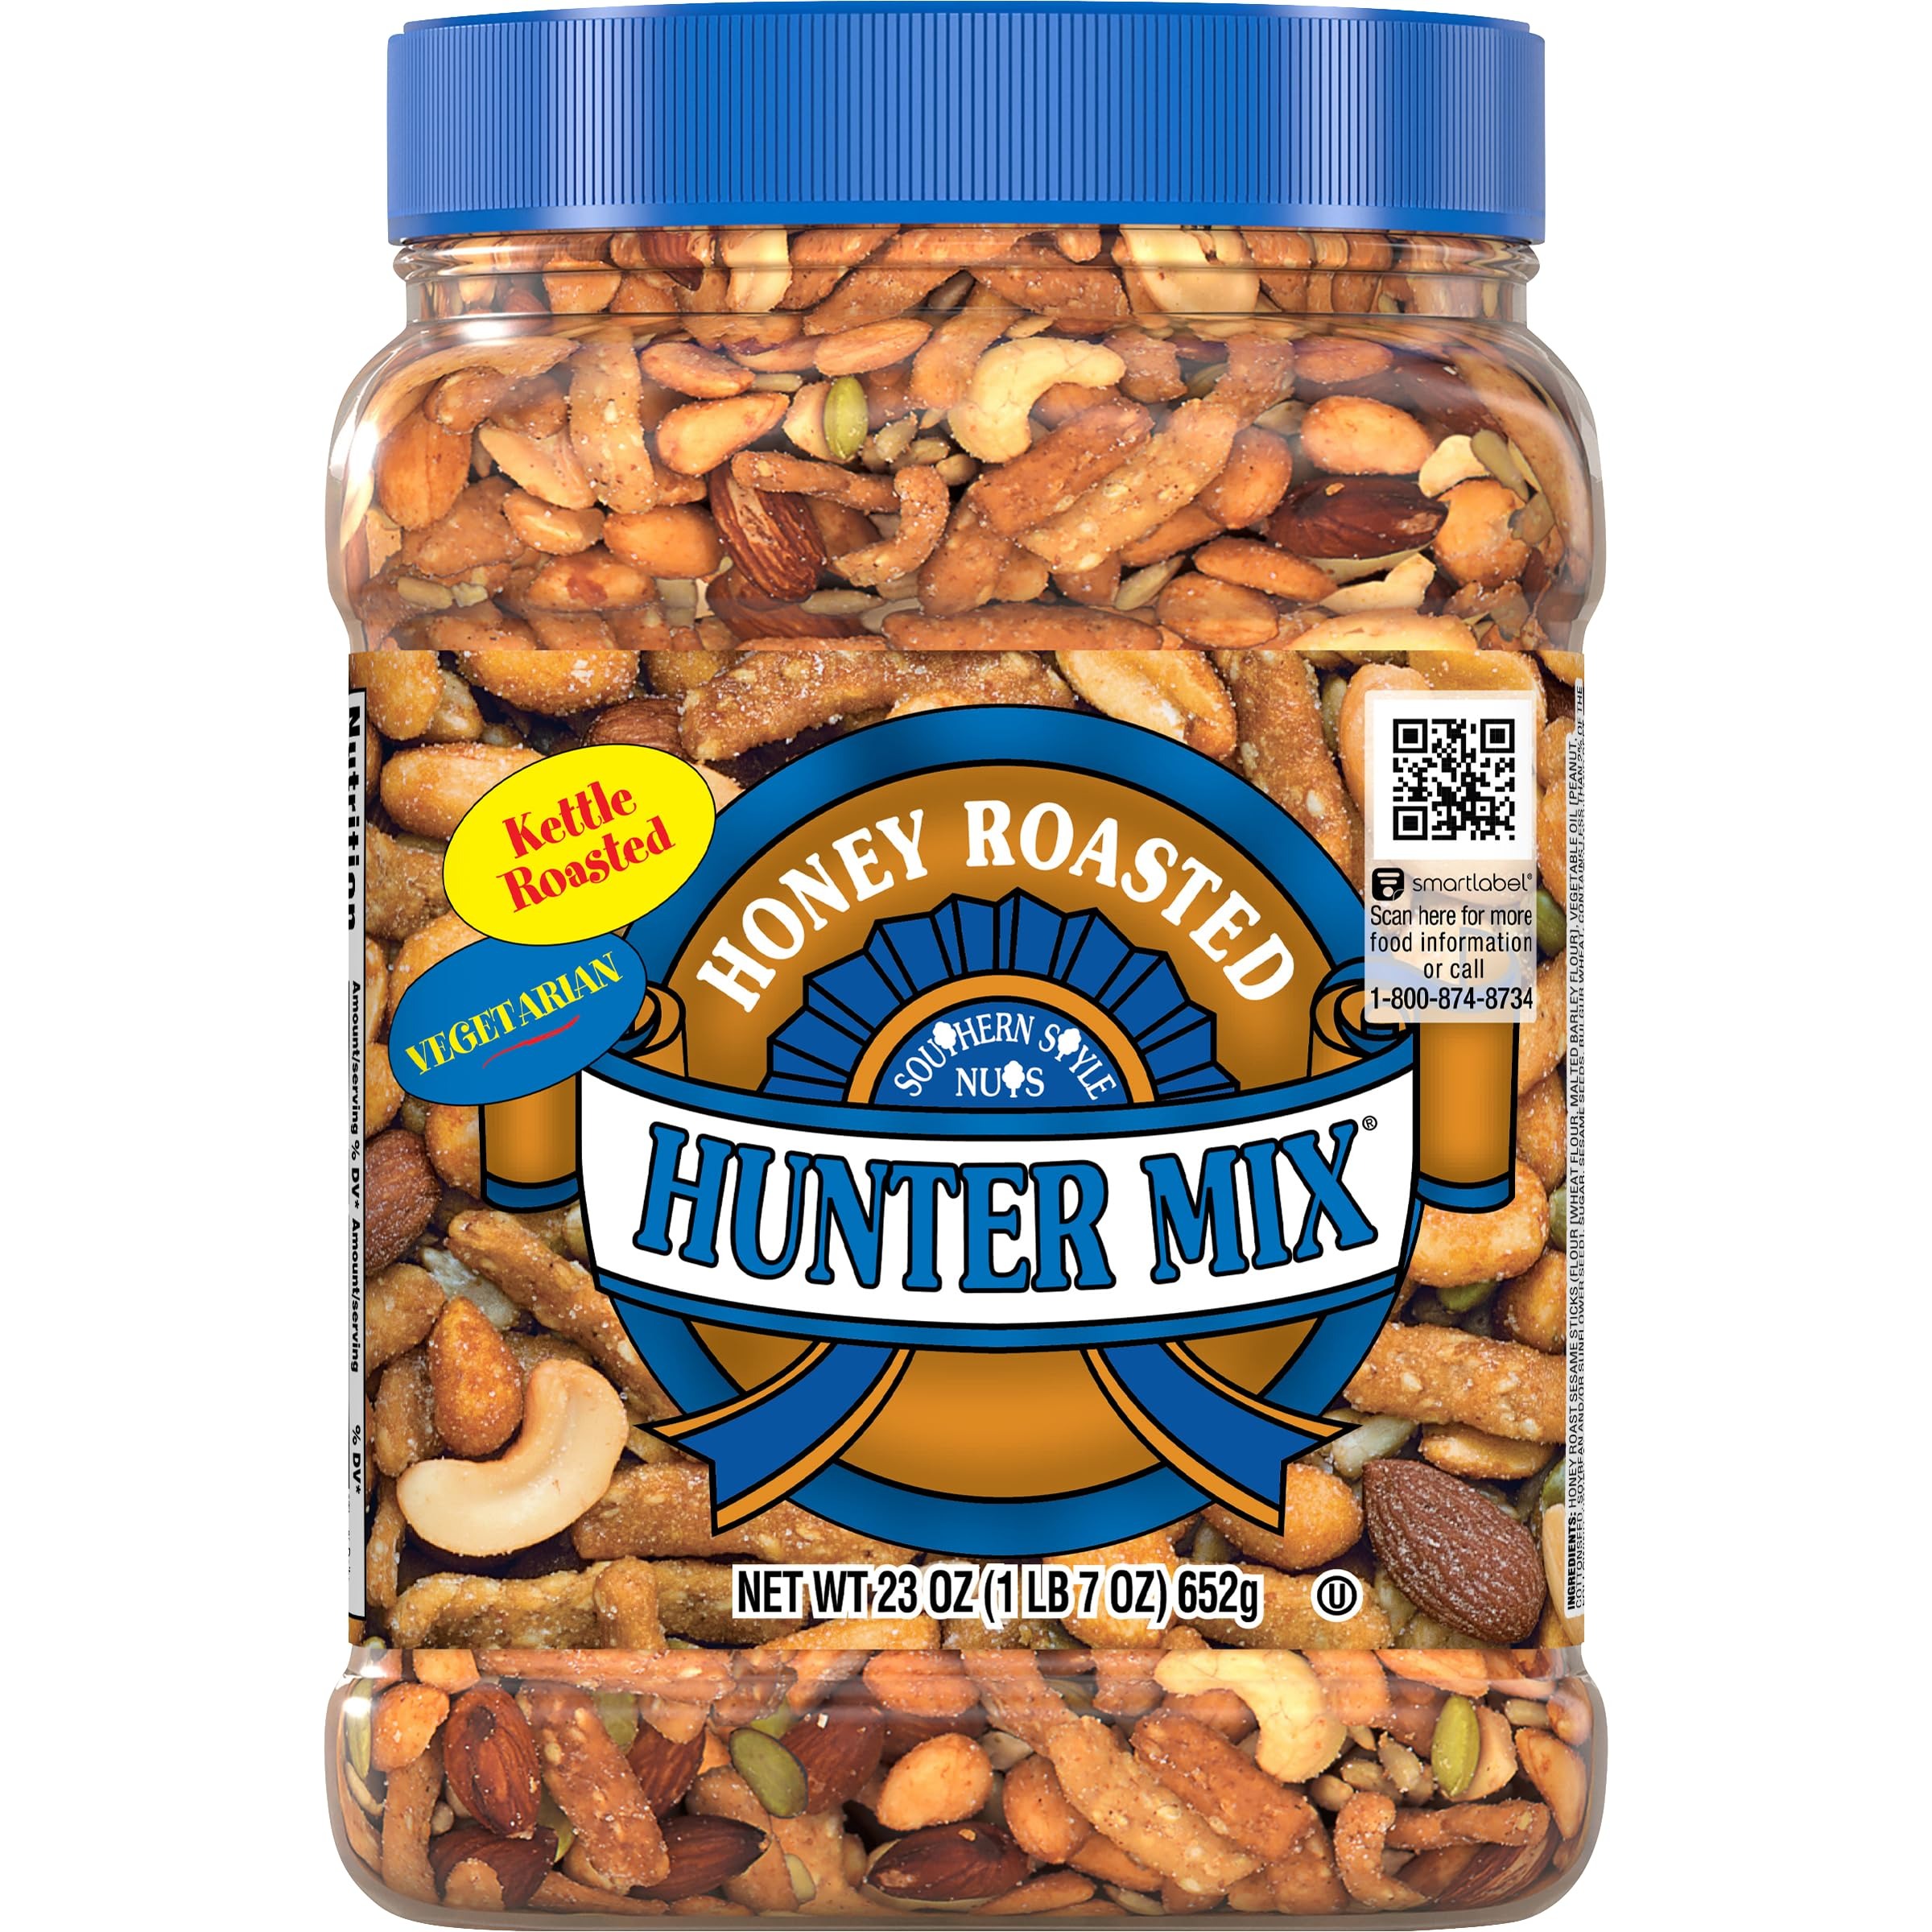
Item Name: Southern Style Nuts Honey Roasted Hunter Bulk Trail Mix, 23 oz (Pack of 1), Honey Roasted Sesame Sticks & Peanuts, Sunflower Kernels, Almonds, Cashews & Pepitas, Mixed Nuts, Snacks for Adults & Kids
Bullet Point 1: Convenient Snacking ─ Contains 1 (23 oz) canister of Southern Style Nuts Honey Roasted Trail Mix that satisfies your mixed nuts cravings and is perfect for in-between snack breaks
Bullet Point 2: Savory Deliciousness ─ An irresistible blend of honey roasted sesame sticks & peanuts, salted sunflower kernels, almonds, cashews, and pepitas, our Honey Roasted Hunter Mix is infused with a unique medley of spices for a flavorful and crunchy experience
Bullet Point 3: Quality Ingredients ─ Our Honey Roasted Hunter Mix is a distinctive combination of honey roasted sesame sticks & peanuts, savory nuts, and crunchy seeds for a delicious and irresistible snack experience
Bullet Point 4: Pantry Essential ─ Our family sized canisters are resealable, reusable, and recyclable and ideal for sharing your beloved snack mix with the special people in your life
Bullet Point 5: About Southern Style Nuts – Southern Style Nuts are synonymous with excellence. From delicious to irresistible, our EBT snacks are unmatched in quality and value. Originally focused on peanuts, we've grown into a beloved brand renowned for our satisfying nut blends. Enjoy our products and indulge in the love of snacking
Value: 23.0
Unit: Ounce

Price: 12.71